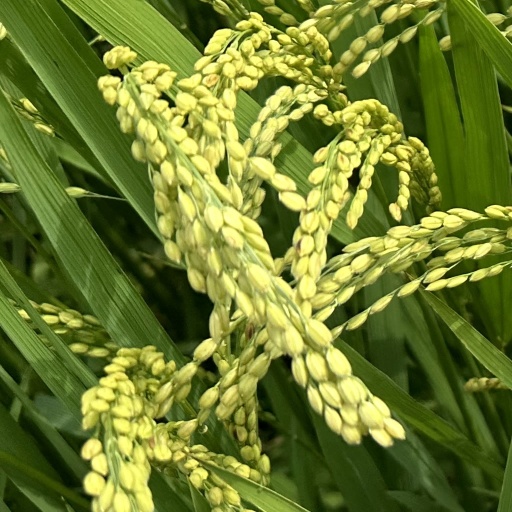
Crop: rice